Dolores O'Riordan

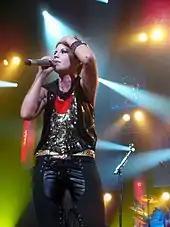
O'Riordan performing in 2010

On 22 March 2012, the Cranberries cancelled nine minutes before the show at the Enmore Theatre in Sydney, O'Riordan suffered from food poisoning and was unable to perform. When she recovered, the "Roses Tour" resumed two days later and the cancelled show was rescheduled for 26 March. In May 2012, the final two concerts of the North American tour of the Cranberries had to be postponed for a then undisclosed reason, which was later said to involve from O'Riordan's "hectic touring schedule"; this caused some uncertainty about the upcoming European leg of the tour. For the second leg of the Roses World Tour, O'Riordan hired a touring backing vocalist, Johanna Cranitch. During anterior tours, backup vocals were performed by the band's backup guitarist, Steve DeMarchi. In November 2012, the extent to which her father's 2011 death was affecting O'Riordan was made public when she admitted in "Le Télégramme" that she was unable to perform "Ode to My Family" throughout the 32 shows of the second leg of the European tour; O'Riordan said "I hope to be able to sing it back one day, but for now, it's too soon".